Emma Thompson

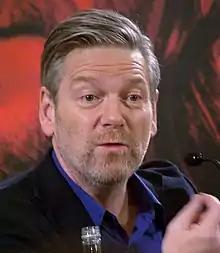
Early in her career, Thompson collaborated with her first husband, Kenneth Branagh ("pictured in 2011").

In 1985, Thompson was cast in the West End revival of the musical "Me and My Girl", co-starring Robert Lindsay. It provided a breakthrough in her career, as the production earned rave reviews. She played the role of Sally Smith for 15 months, which exhausted her: she later remarked "I thought if I did the fucking "Lambeth Walk" one more time I was going to fucking throw up." At the end of 1985, she wrote and starred in her own one-off special for Channel 4, "Emma Thompson: Up for Grabs".